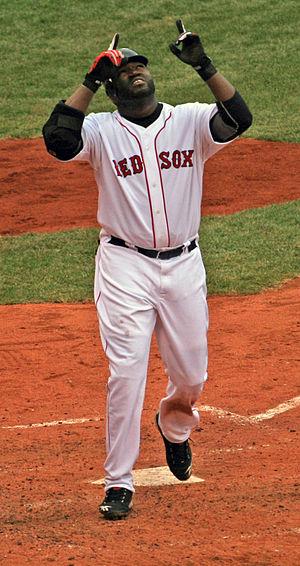
Le frappeur désigné, parfois appelé frappeur de choix, est, dans la terminologie du baseball, un joueur designė avant la rencontre pour remplacer le lanceur lors de son tour de batte.